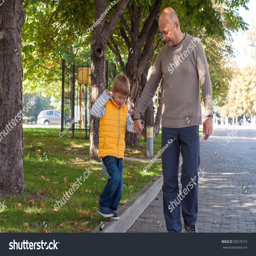
the grandfather with the grandson are walking in the park